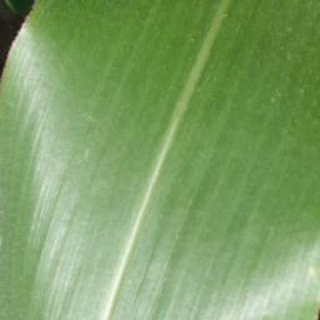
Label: healthy_corn